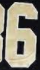
Number: 6